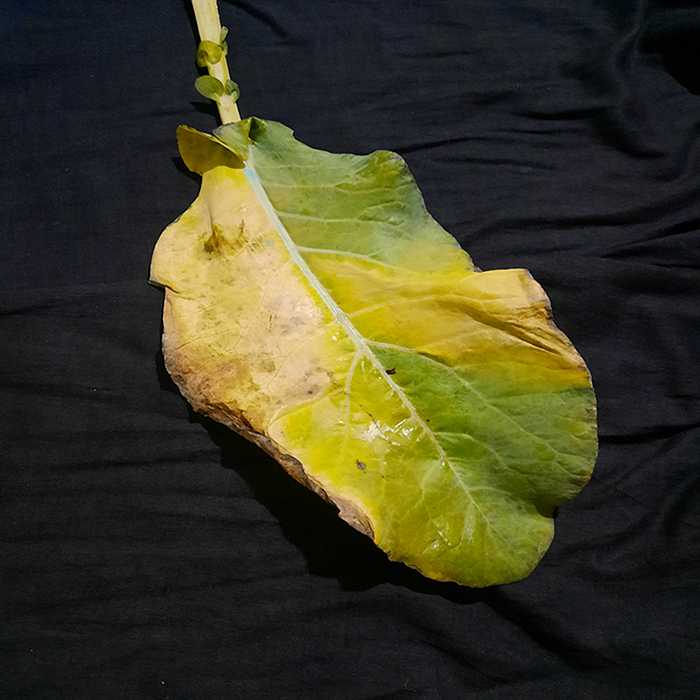
Plant: Cauliflower
Label: Black Rot